City of Fallen Angels

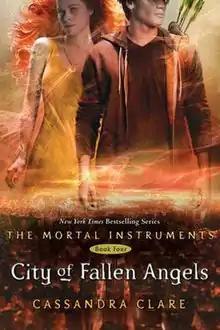
Cover of the book released in December 2010

City of Fallen Angels is the fourth book in "The Mortal Instruments" series by Cassandra Clare. The series was meant to end with "City of Glass"; it was announced in March 2010 that a fourth book would be added, with Cassandra Clare later saying that she views this as a "second trilogy" in the series. The book was released on April 5, 2011.